Micro ribbon connector

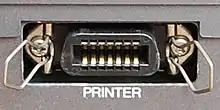
Micro ribbon 14-pin female on a Philips VG-8235 MSX2 home computer

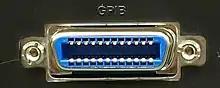
Micro ribbon 24-pin female on a LeCroy oscilloscope

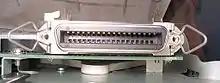
Micro ribbon 36-pin female on a circuit board

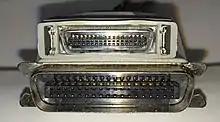
Mini-Centronics 36-pin male connector (top) with Micro ribbon 36-pin male Centronics connector (bottom)

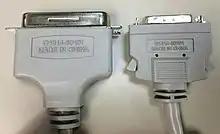
Mini-Centronics 36-pin male connector (right) with Micro ribbon 36-pin male Centronics connector (left)

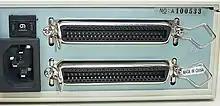
Micro ribbon 50-pin female used as SCSI-1 interfaces

The micro ribbon or miniature ribbon connector is a common type of electrical connector for a variety of applications, such as in computer and telecommunications equipment having many contacts.